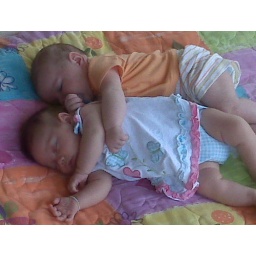
The boy in orange shirt is my grandson